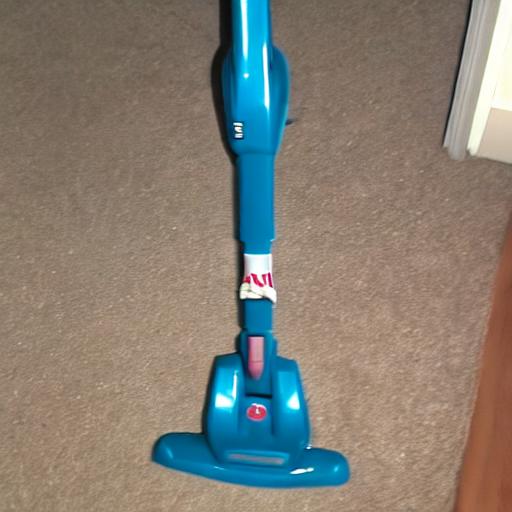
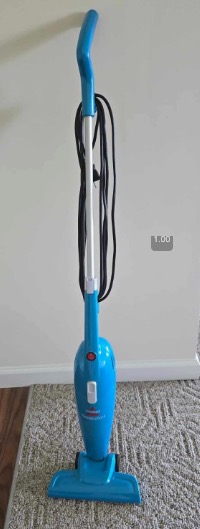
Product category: items_vacuum
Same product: no